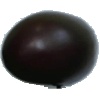
Label: Eggplant 1